Lingam

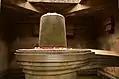
Badavlinga, Hampi (Vijayanagara Empire)

The traditional lingam rituals in major Shiva temples includes offerings of flowers, grass, dried rice, fruits, leaves, water and a milk bath. Priests chant hymns, while the devotees go to the sanctum for a "darshana" followed by a clockwise circumambulation of the sanctum. On the sanctum walls, typically are reliefs of Dakshinamurti, Brahma, Vishnu, Shiva. Often, near the sanctum are other shrines, particularly for Shakti (Durga), Ganesha and Murugan (Kartikeya). In the Hindu tradition, special pilgrimage sites include those where natural lingams are found in the form of cylindrical rocks or ice or rocky hill. These are called "Svayambhuva" lingam, and about 70 of these are known on the Indian subcontinent, the most significant being one in Kashi (Varanasi) followed by Prayaga, Naimisha and Gaya.